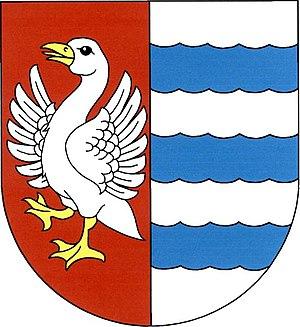
Husinec est une commune du district de Prague-Est, dans la région de Bohême-Centrale, en Tchéquie. Sa population s'élevait à 1 510 habitants en 2020.